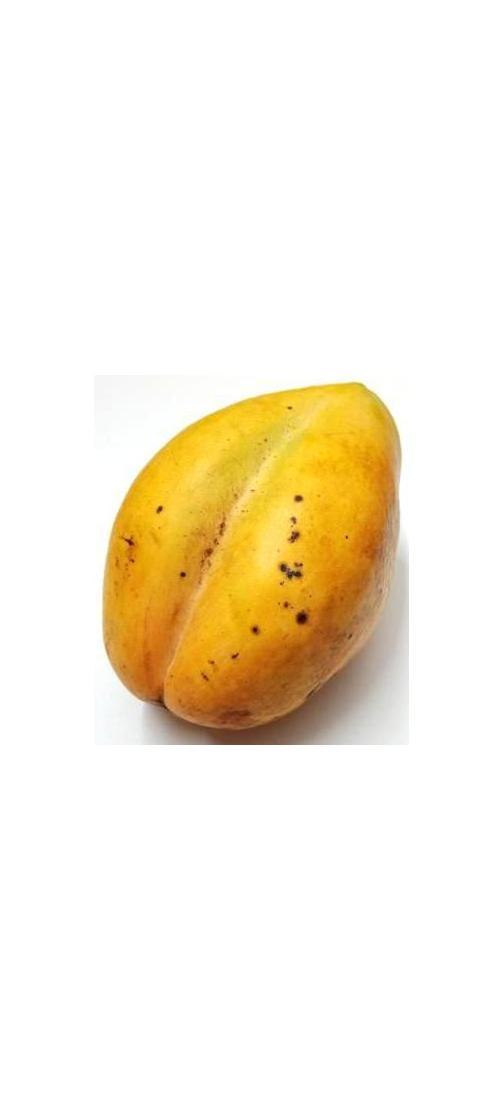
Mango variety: Bari-11